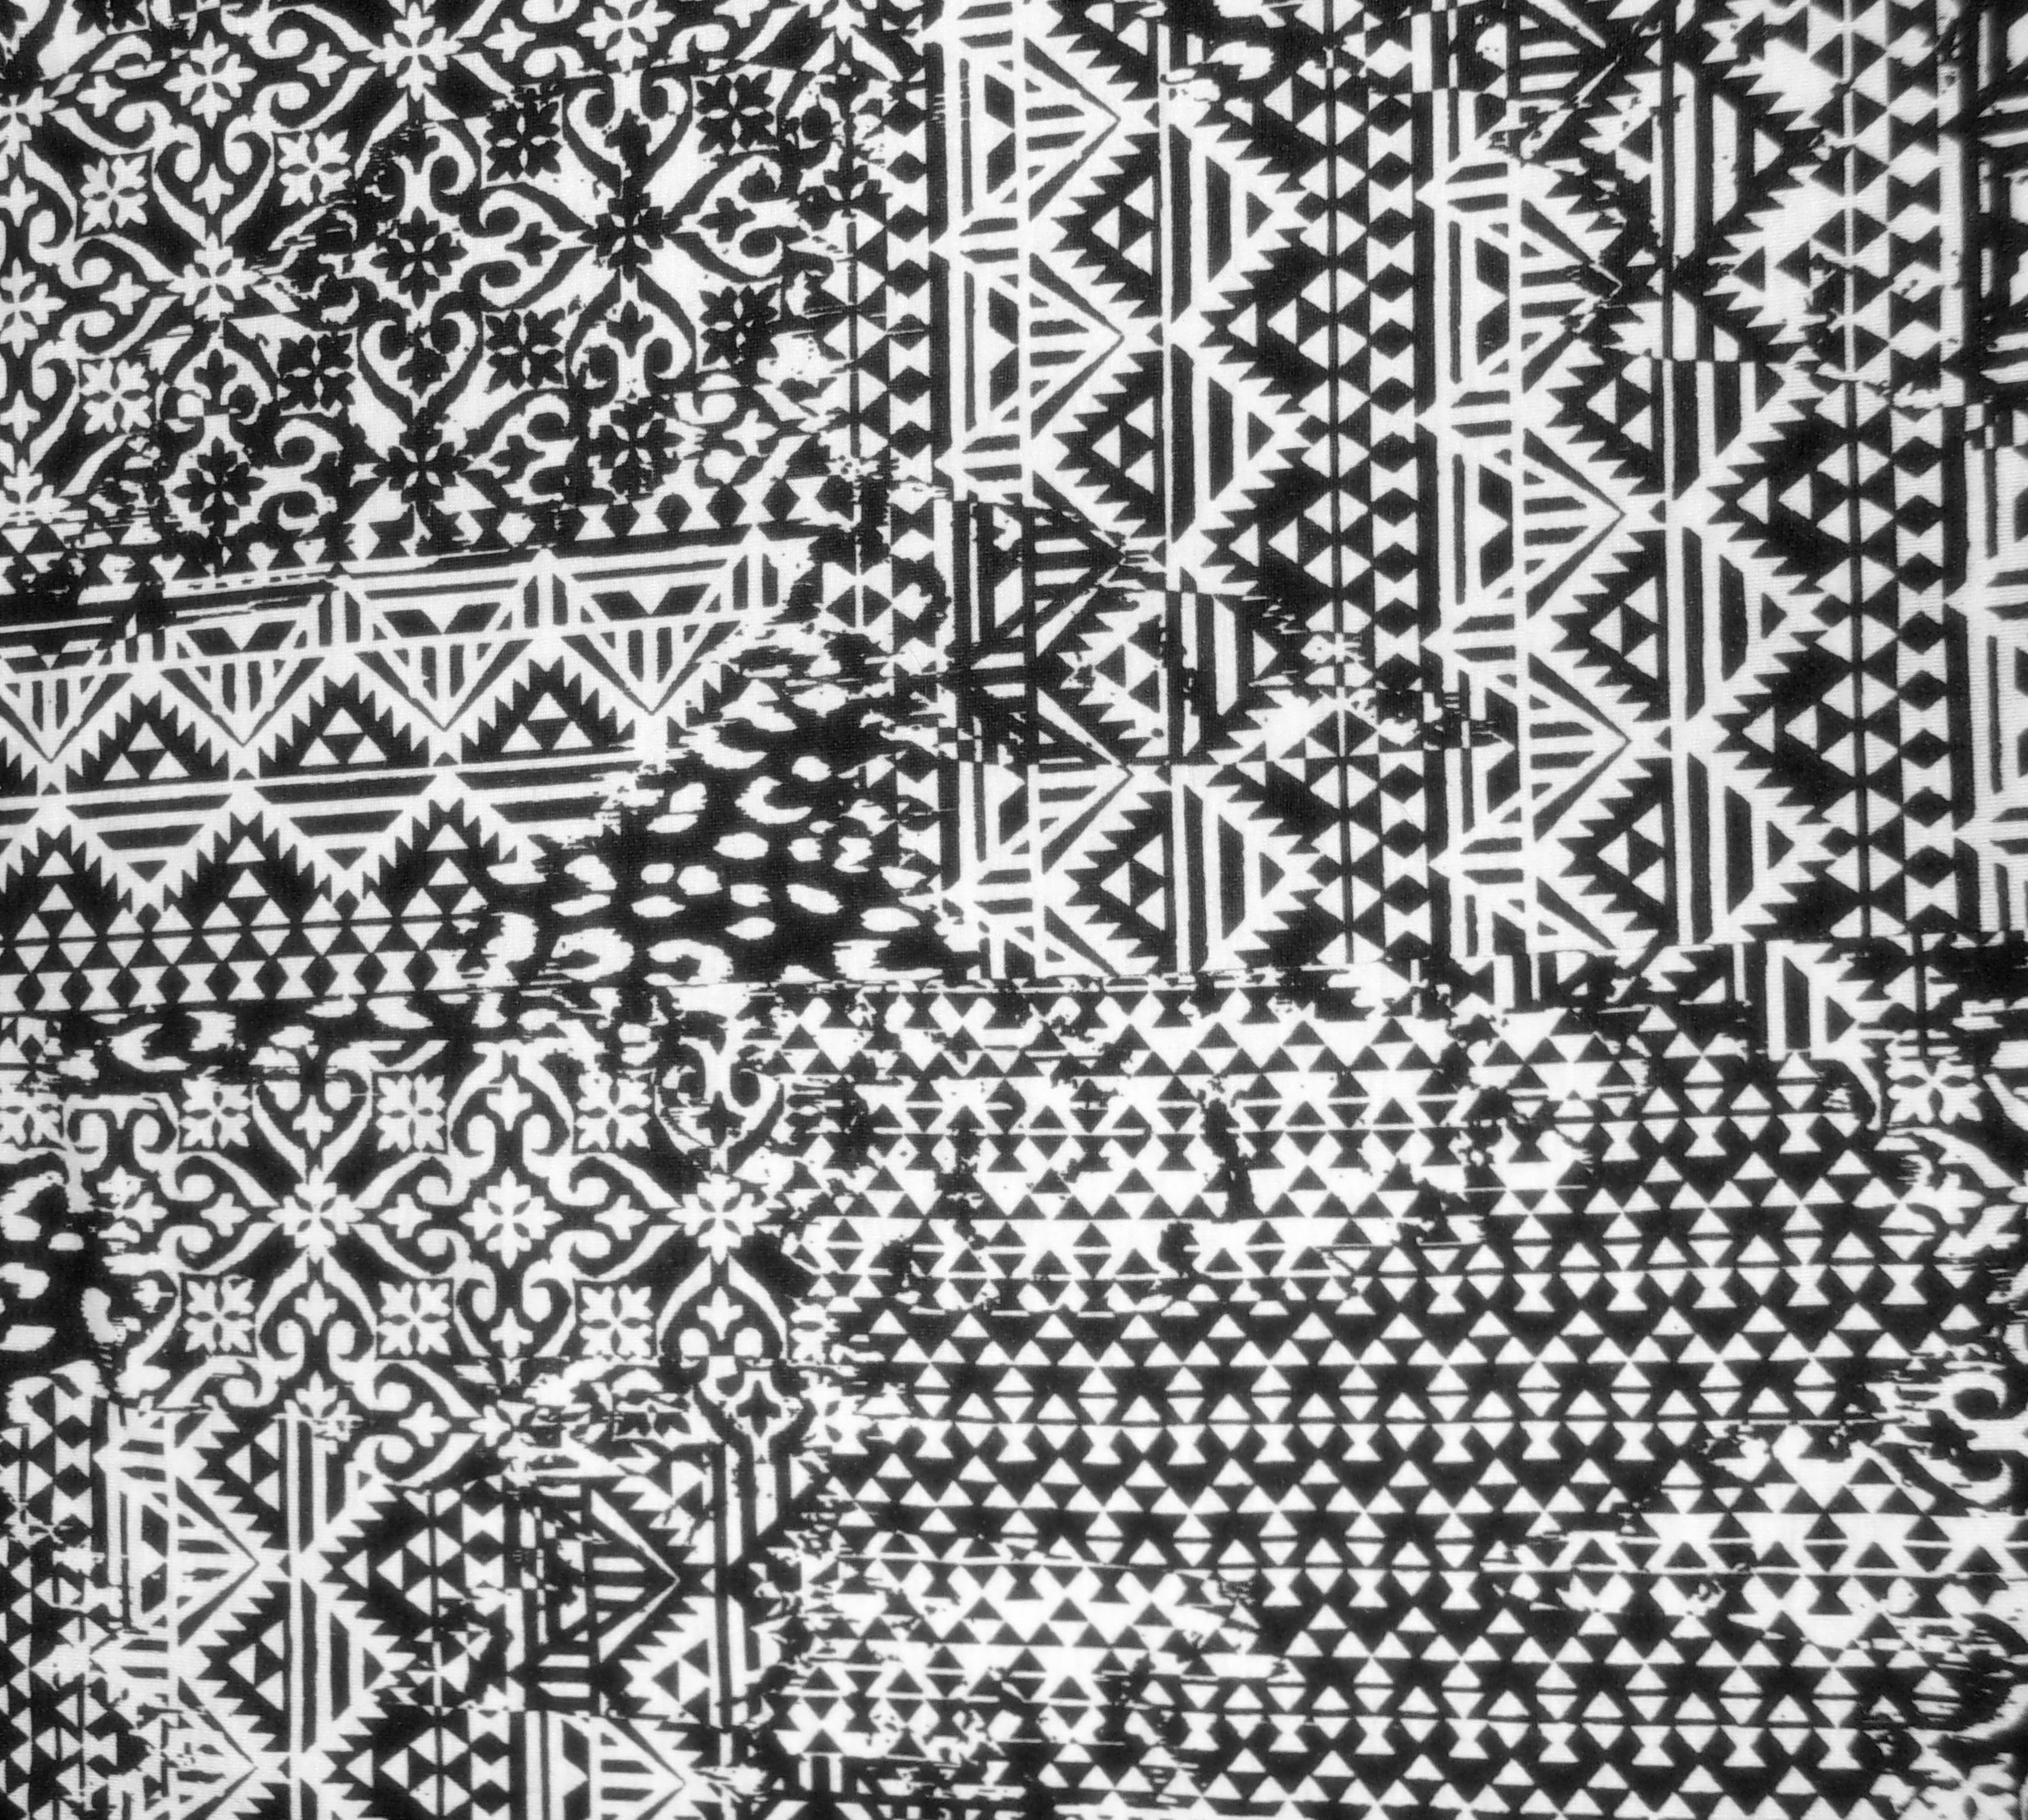
black and white, white, texture, pattern, line, black, monochrome, modern, circle, fabric, font, textile, art, drawing, illustration, design, decorative, triangles, symmetry, wallpaper, shape, flooring, monochrome photography